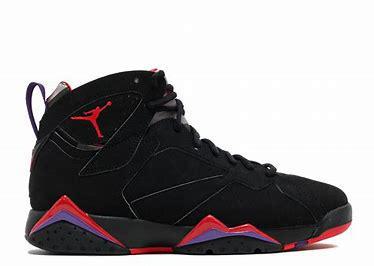
Brand: Jordan
Model: 7 Retro